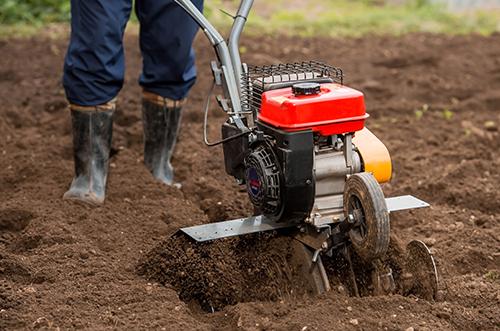
Mfumo wa kilimo cha kisasa na cha kiteknolojia kinacho husisha matumizi ya mashine mbalimbali na zakisasa katika utekelezaji wake, mfumo huu ni muhimu kwani unamuwezesha mkulima kufanya shughuli zake hizo katika eneo lolote, bila kuzingatia hali ya eneo husika.